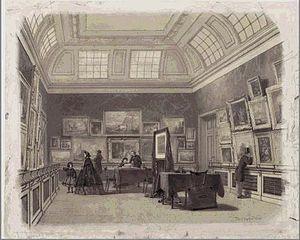
Johan Conrad Greive, né en 1837 et mort en 1891, est un peintre et lithographe néerlandais du XIXᵉ siècle.